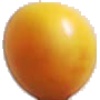
Label: Cherry Wax Yellow 1